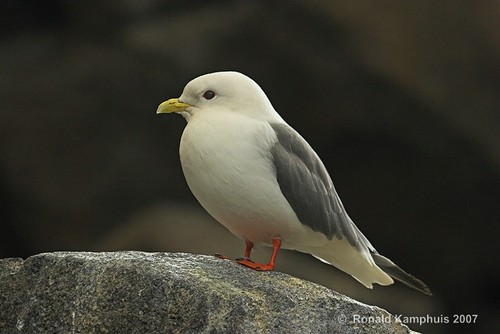
this small white bird has a yellow beak, grey back, and orange legs.
a small and plump bird with a white body, and gray wings.
this medium sized pudgy white bird has grey secondaries as well as on its tail and orange legs.
a small fat bird with a white body, yellow beak, gray feathers and orange tarsus and feet.
this short legged bird has a white body with gray wings and a yellow beak.
this bird has a white crown and belly along with a yellow bill.
small white bird with gray wings, feet and legs are orange, has a yellow medium size hooked beak and black eyes.
this bird is white and gray in color, with a curved yellow beak.
this bird has a white breast and a bright orange tarsus
this small white bird has gray wings, orange tarsus and feet, and a short pointed bill curved downwards.
Species: Red Legged Kittiwake